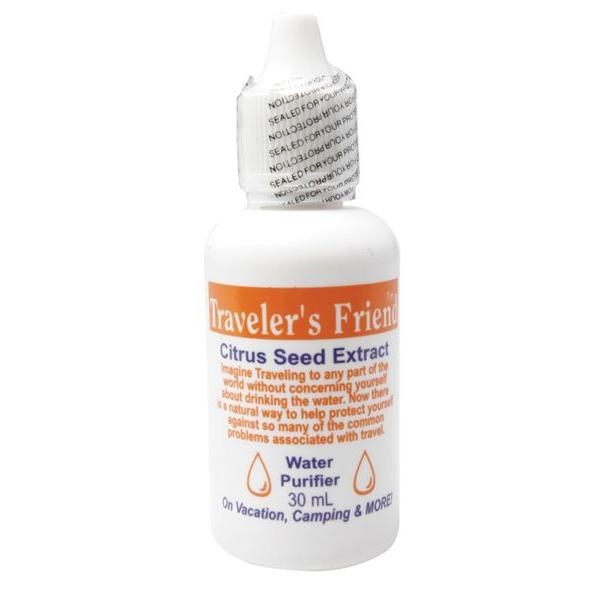
Nutribiotic Traveler's Friend Citrus Seed Extract 30ml
Stay Fresh Anywhere with Nutribiotic Traveler's Friend Citrus Seed Extract This 30ml concentrate harnesses potent grapefruit seed extract, a natural antimicrobial rich in bioflavonoids and antioxidants. Certified safe and non-toxic, it effectively purifies drinking water, cleans fruits, and sanitises household surfaces—ideal for camping or fishing trips across Australia. Boost your immunity and enjoy cleaner water by adding just 10 drops per litre; perfect for Aussie outdoor adventures or beachside picnics. With no harsh chemicals and Aussie dispatch, it's your trustworthy companion for safe hydration and hygiene wherever you roam. Grab your travel-size Citrus Seed Extract today—because healthy living should never pause, even when exploring the great outdoors!
Brand: Nutribiotic
Category: Sporting Goods > Outdoor Recreation > Camping & Hiking > Portable Water Filters & Purifiers > Water Purifier Tablets